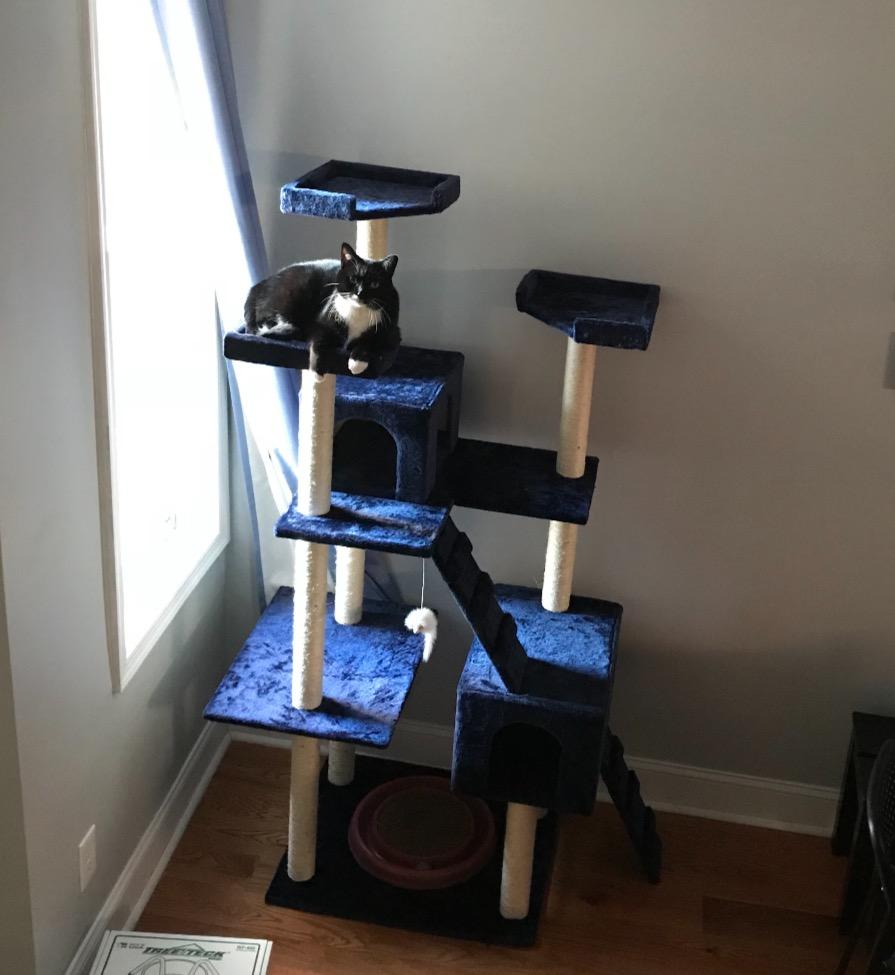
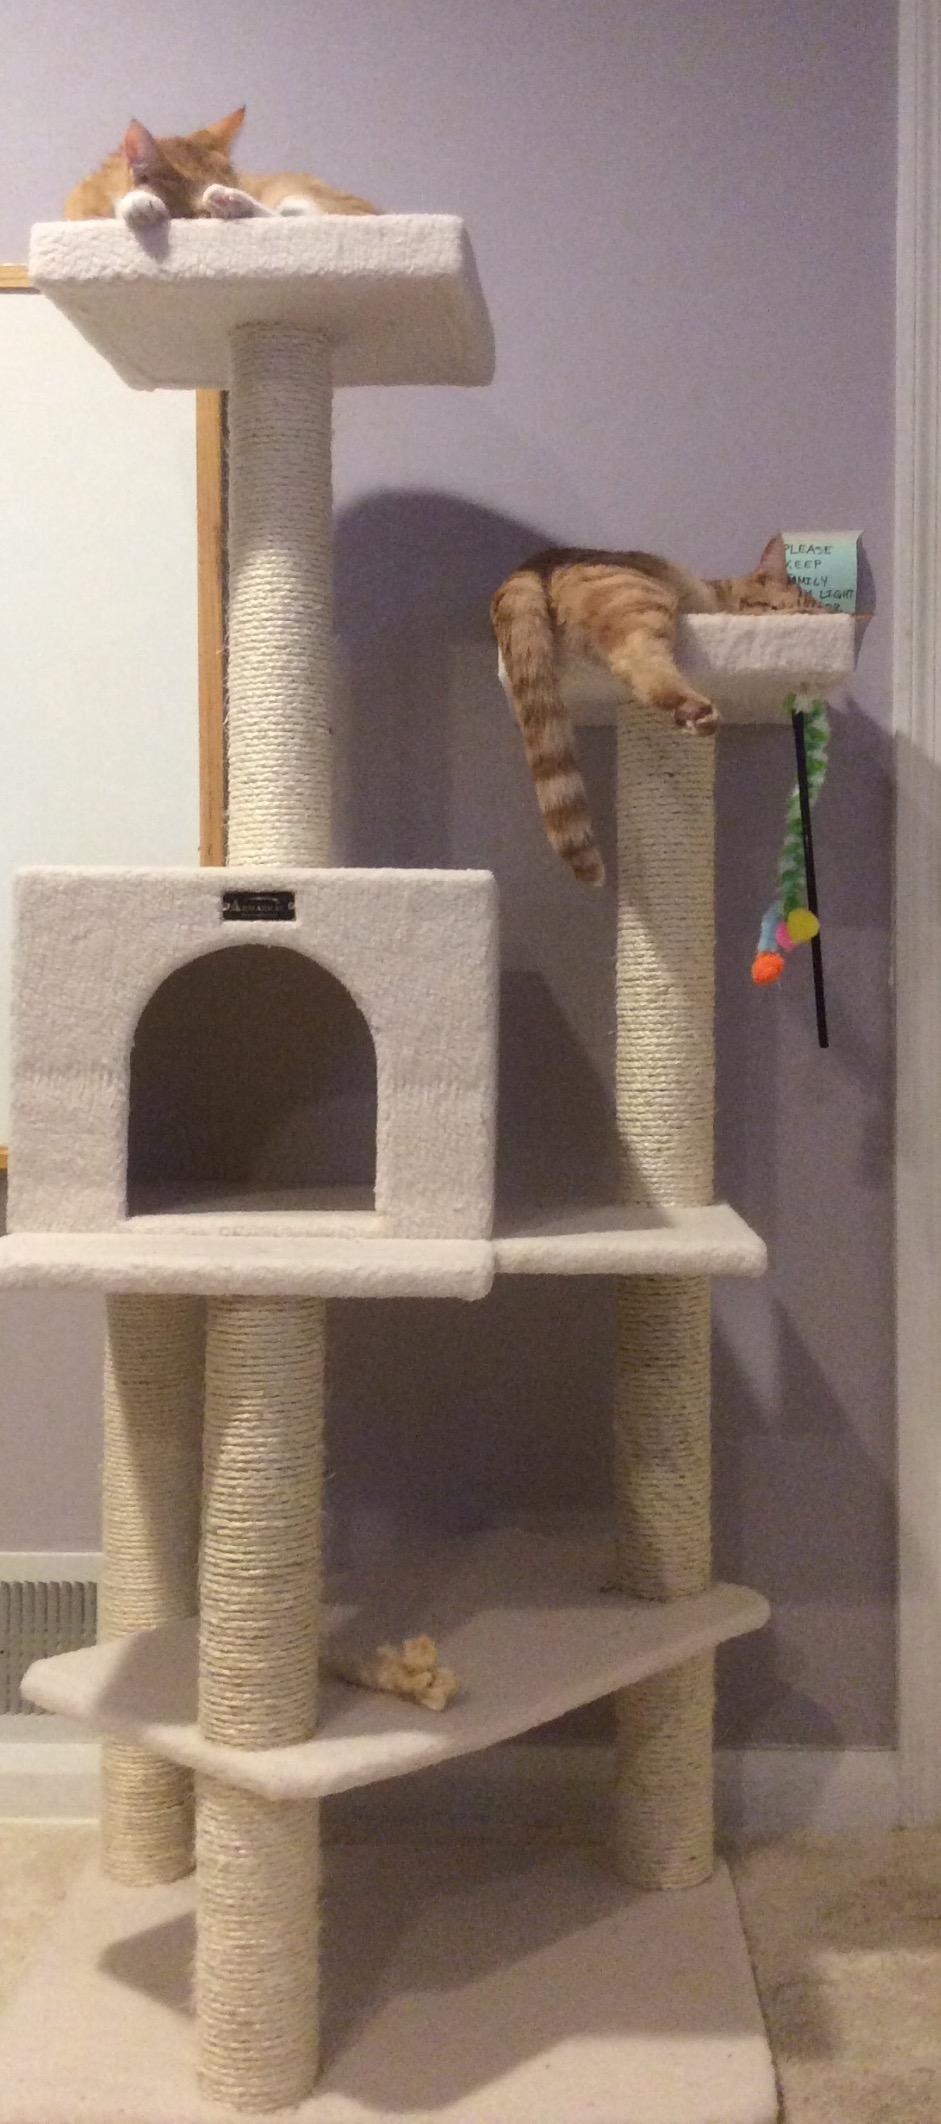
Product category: items_cat tree
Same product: no